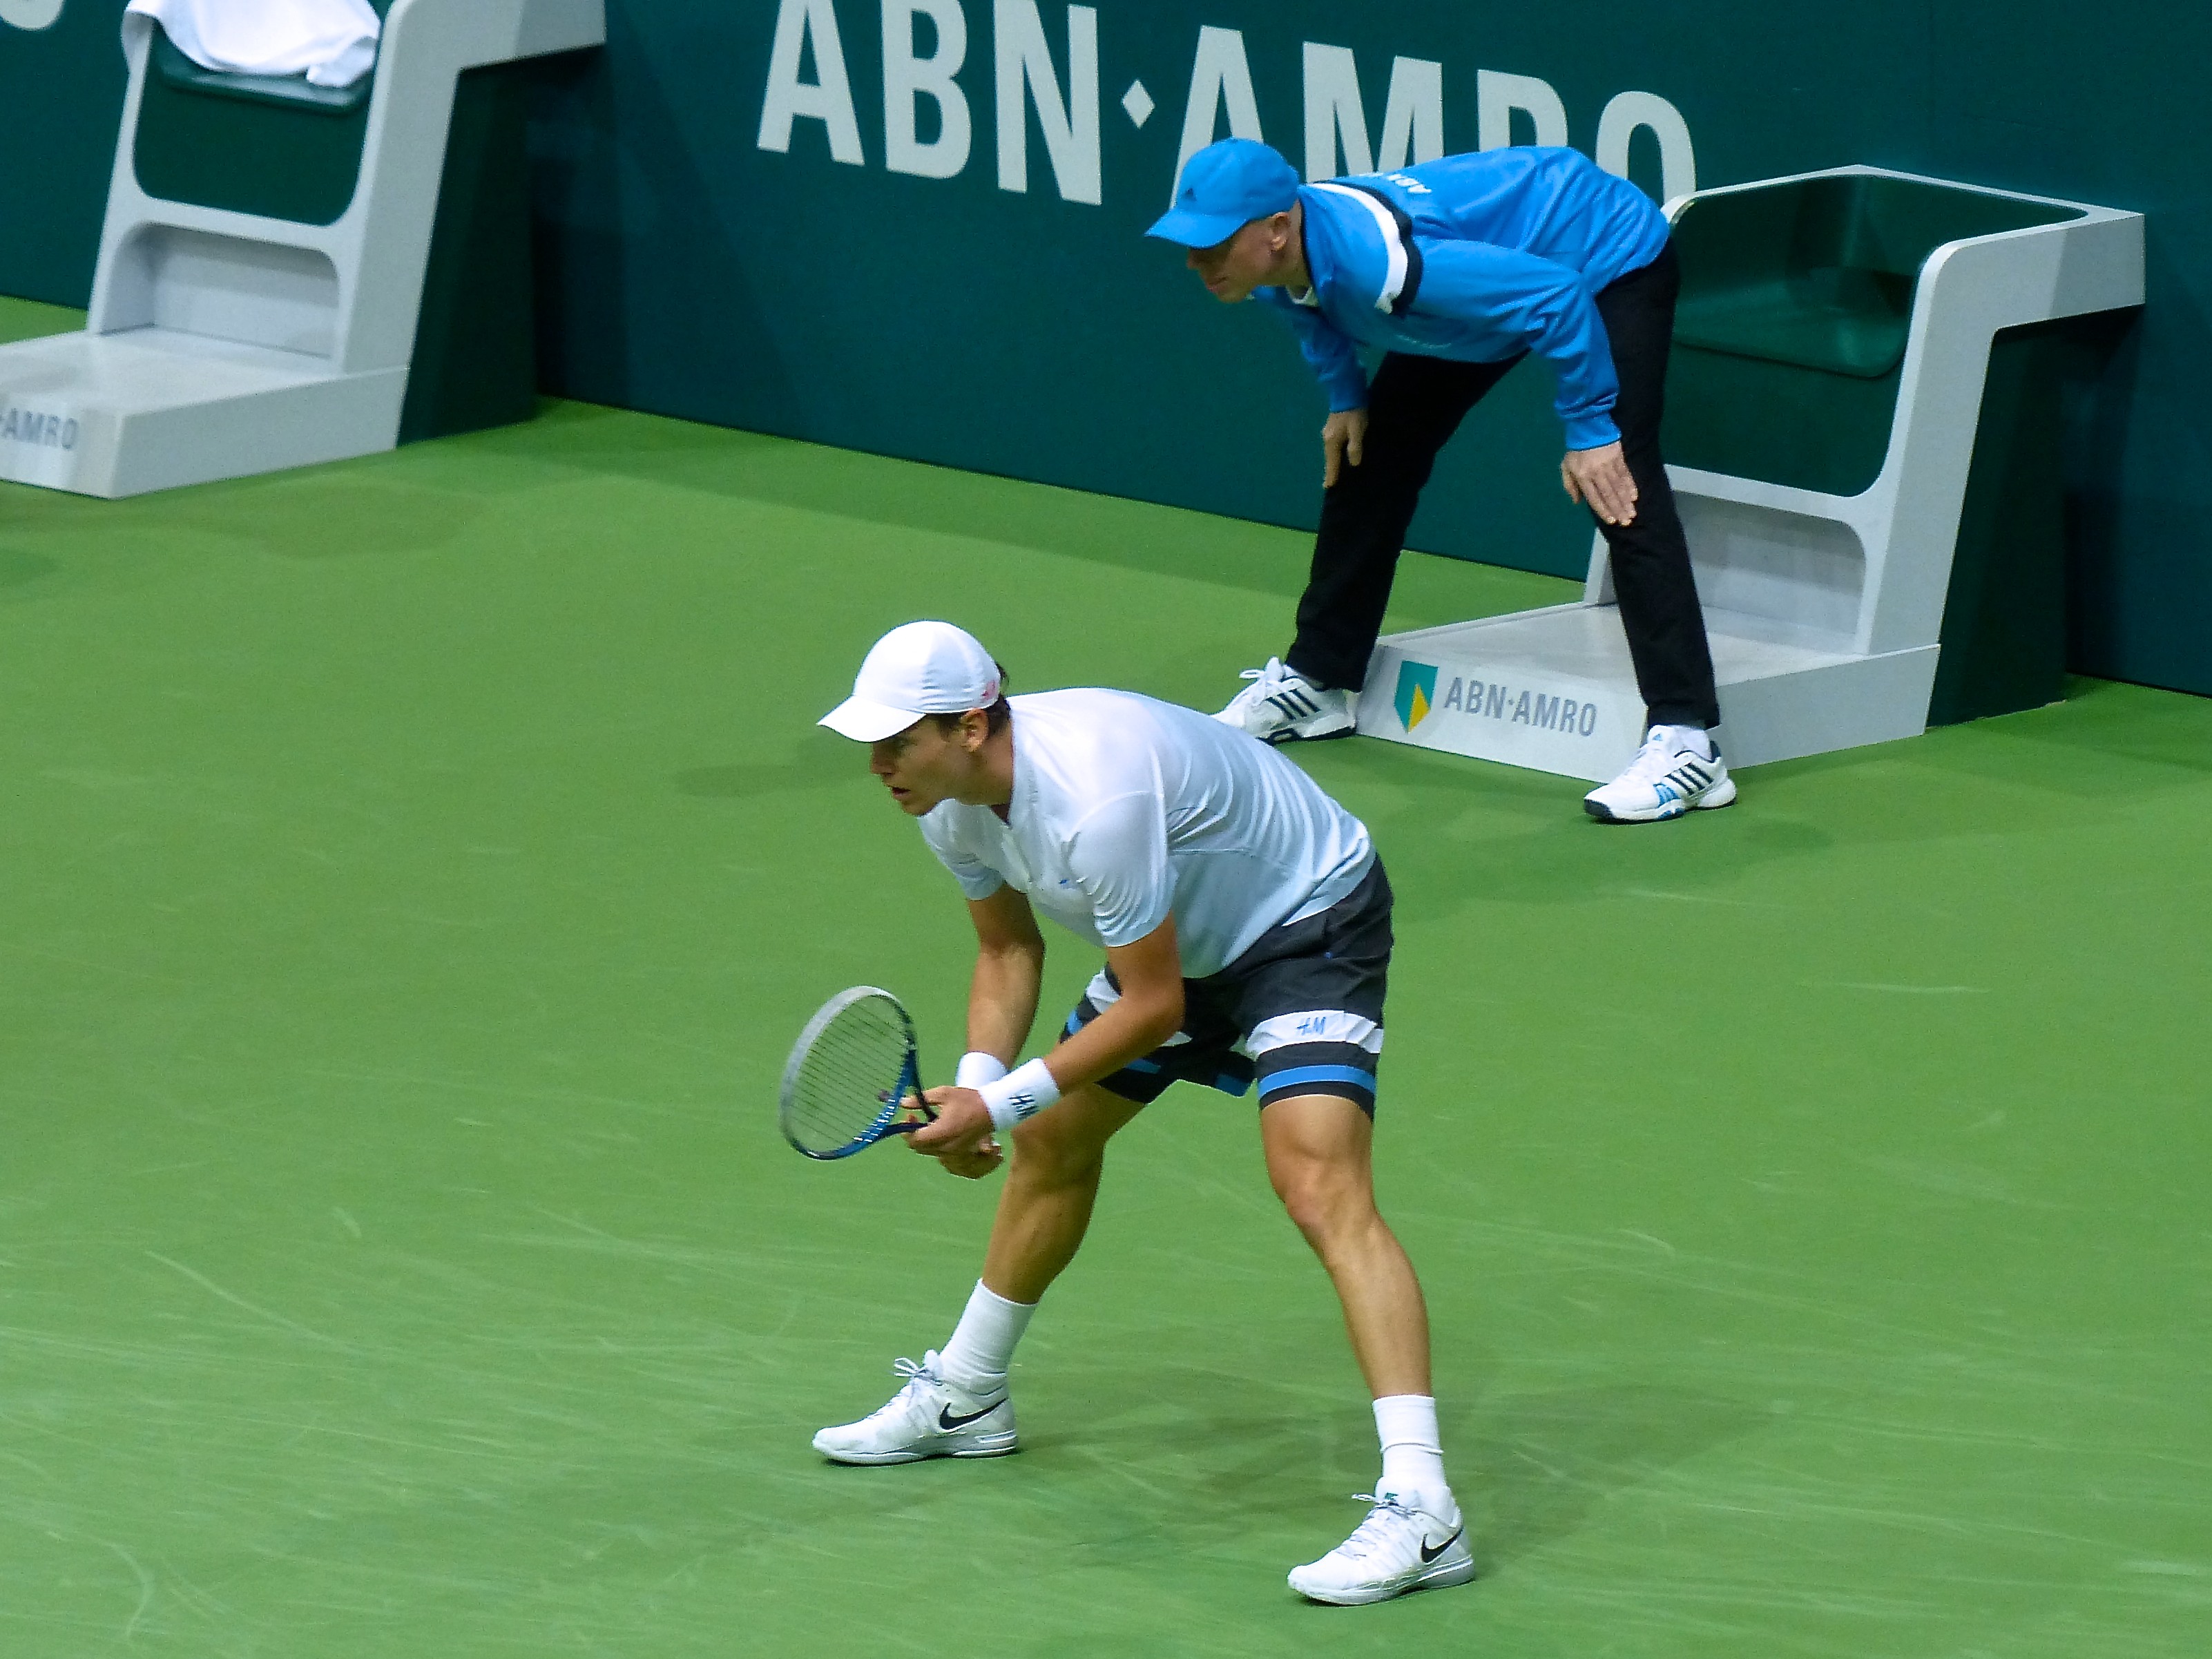
sport, competition, holland, netherlands, arena, rotterdam, tennis, sports, pro, atp, tournament, ahoy, final, berdych, ball game, tennis player, individual sports, competition event, racquet sport